WEVD

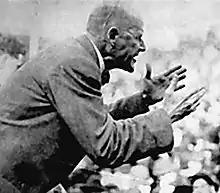
The call letters WEVD were selected in honor of the initials of Socialist Party orator and publicist Eugene Victor Debs.

During the first half of the 1920s, radio broadcasting developed as a new form of influential mass media. The Socialist Party of America saw radio as a potential means of reaching an increasingly apathetic public to aid it financially. At its December 1926 quarterly meeting, the governing National Executive Committee of the Socialist Party decided to erect a radio broadcasting station as a memorial to its recently deceased co-founder, Eugene V. Debs, who had died in October of the previous year. In March 1927, the Socialist Party of America launched a fundraising drive aimed at generating $250,000 for the purchase of a station. Party leader and head of the League for Industrial Democracy Norman Thomas was chosen as chairman of the board of trustees for the new enterprise and venerated party founder Morris Hillquit was appointed as treasurer.